Hydaburg Totem Park

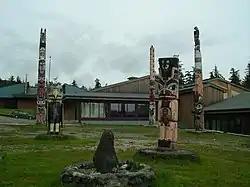

The Hydaburg Totem Park is a city park in the small community of Hydaburg, Alaska, located on the western side of Prince of Wales Island in southeastern Alaska. The park is also part of the many parks inside the Tongass National Forest. The park, created in 1939, contains a collection of preserved and recreated totem poles, based on originals collected from small communities abandoned by the Haida people to form Hydaburg. The old totem poles were brought to the park by crews from the Civilian Conservation Corps, and were recreated and preserved under the guidance of Haida master carvers. The park has been the subject of a major restoration effort in the 2010s. The old totem poles, that were removed from the park, remain in outdoor storage near the old cannery in the downtown area of the village.